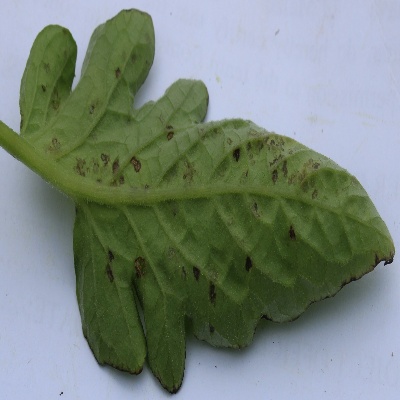
Crop: Tomato
Condition: septoria leaf spot